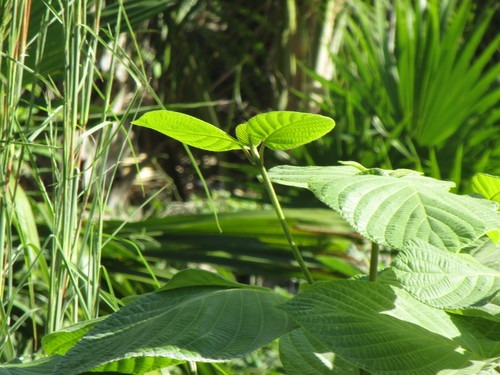
Scientific name: Anartia jatrophae
Common name: White peacock
Family: Nymphalidae
Order: Lepidoptera
Pollinator type: Primary pollinator
Habitat: Gardens, parks, and open areas
Geographic range: Southern United States to Argentina
Conservation status: Least Concern